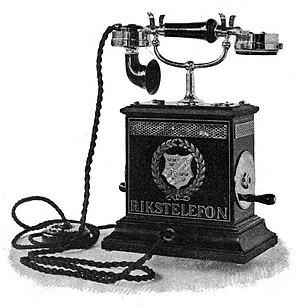
La discipline Enseignements technologiques constitue un des piliers du programme des classes de première et terminale qui mène au BAC STI2D, instauré à partir de la session 2013.